Renato Ramos

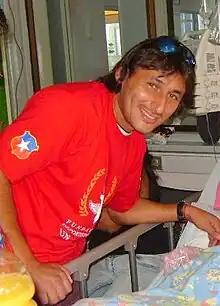
Ramos in 2014.

Renato Andrés Ramos Madariaga (born 12 February 1979), nicknamed "Tiburón" (Shark), is a Chilean football manager and former footballer.